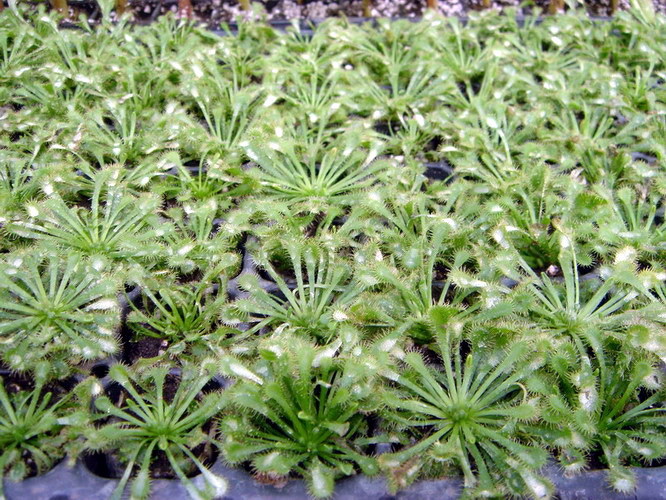
Label: not_food